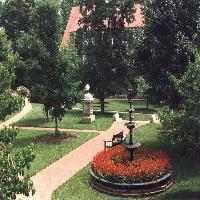
Weather: cloudy or overcast